Cimișlia District

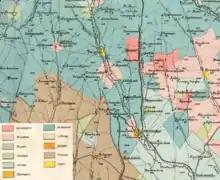
Cimişlia in 1907

On 1 January 2012 the district's population was 61,300, of which 23.2 percent was urban and 76.8 percent was rural.